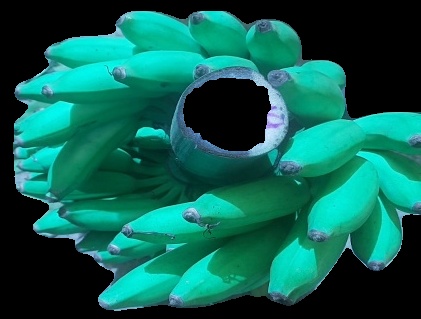
Variety: elakki-bale
Grade: grade1